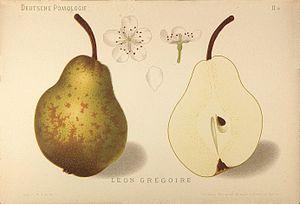
Léon Grégoire est le nom donné à une personne :